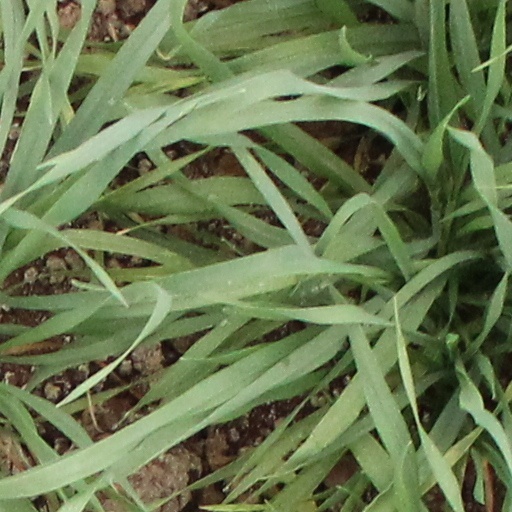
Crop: wheat